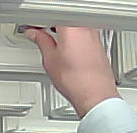
Product: heinz_mayo